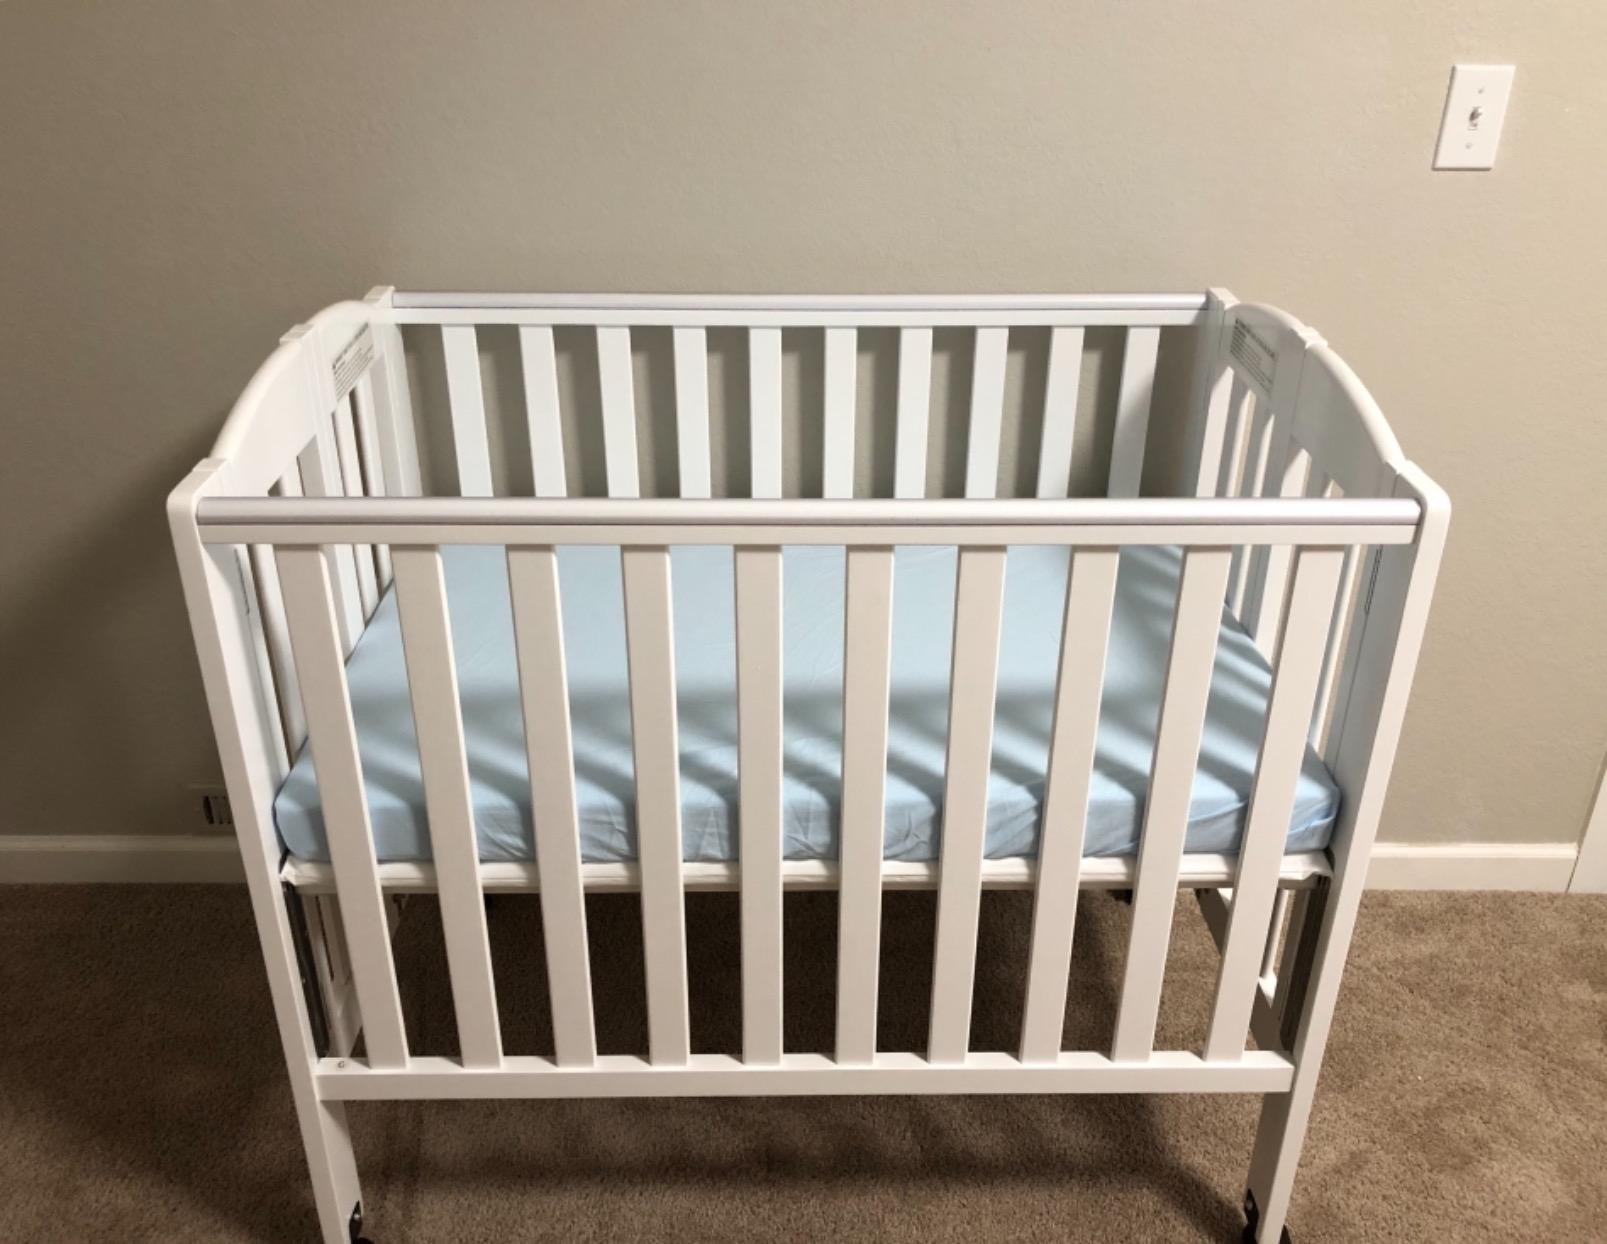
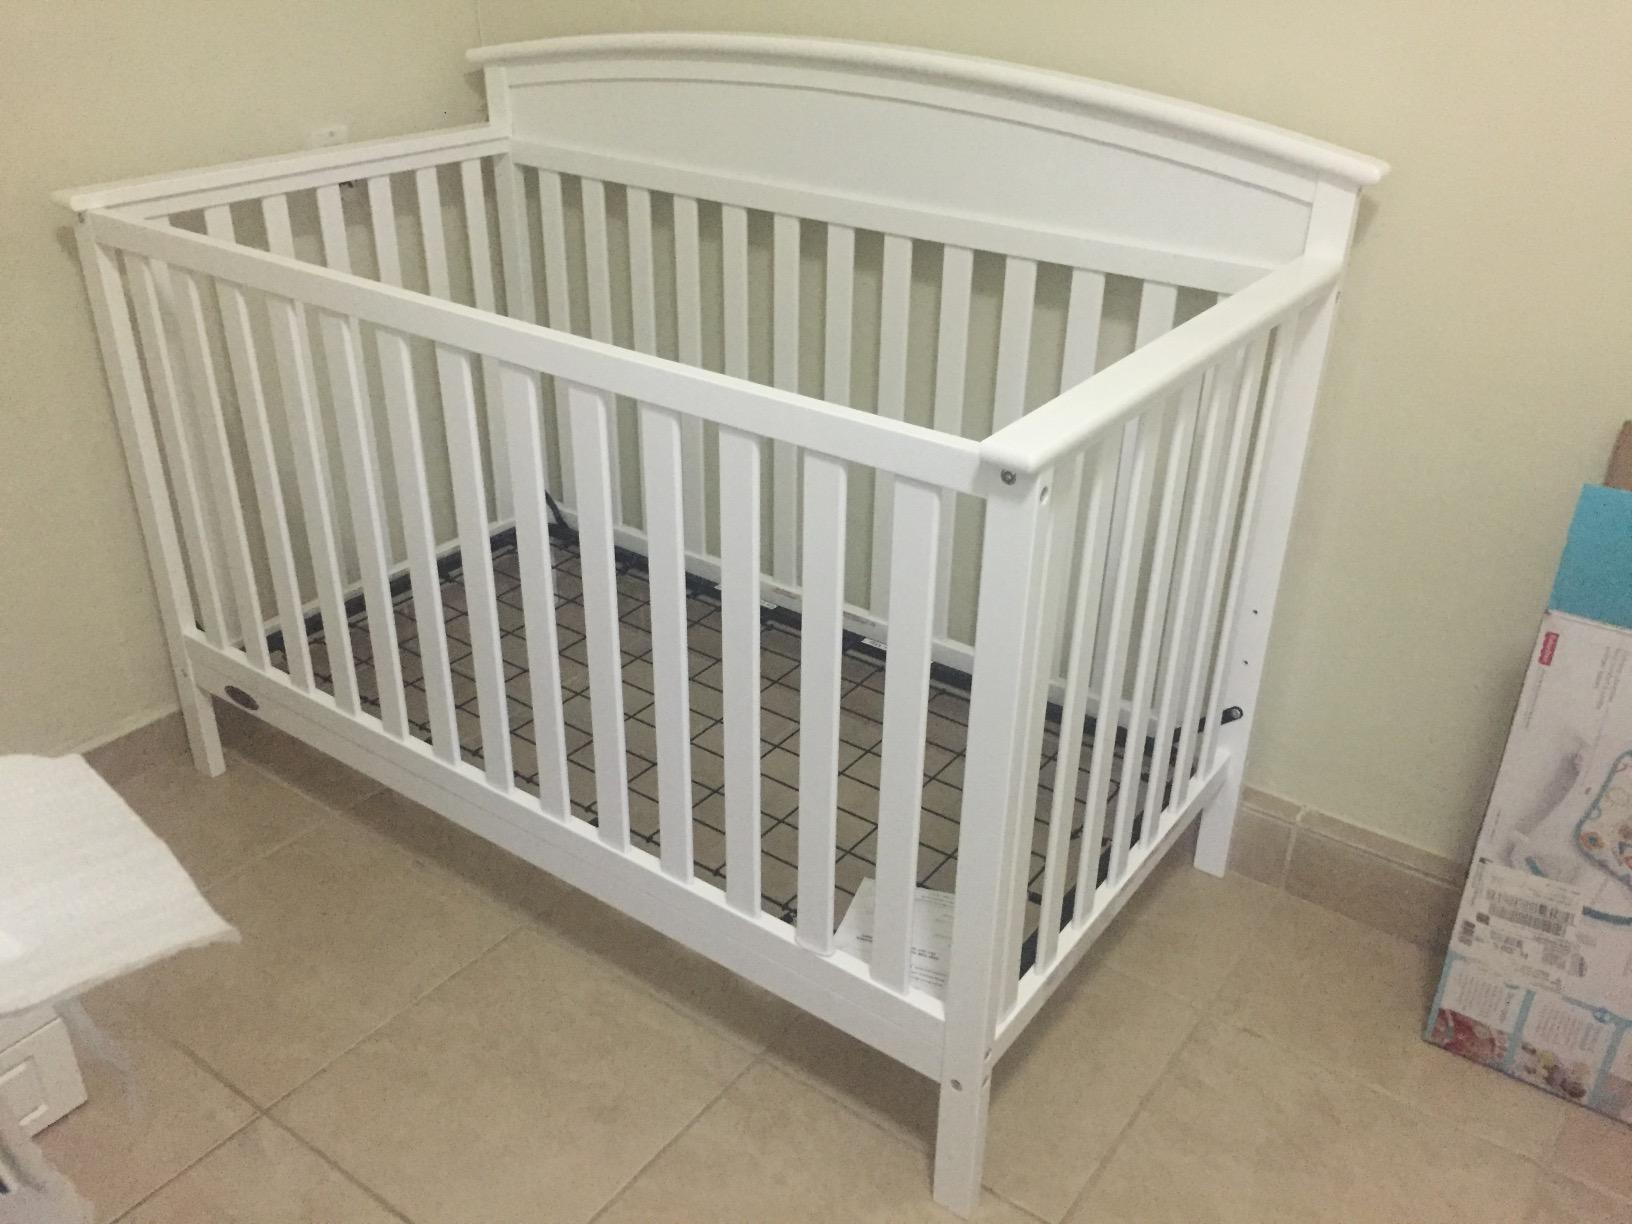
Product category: products_crib
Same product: no